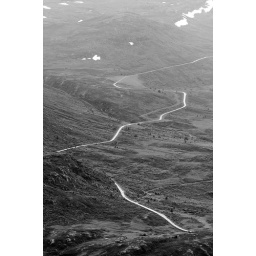
small house and white campingcar near mountain road, summer, Norway ... best in large, thanks.